Gaziantep

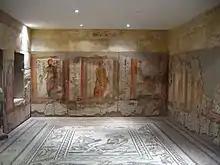
Wall paintings and floor mosaics in Zeugma

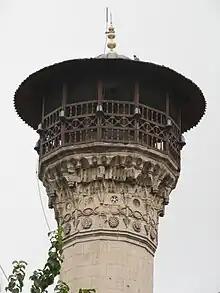
Minaret of the Boyacı Camii Mosque

The Gaziantep Museum of Archaeology has collections of ceramic pieces from the Neolithic Age; various objects, figures and seals from the Chalcolithic and Bronze Ages; stone and bronze objects, jewellery, ceramics, coins, glass objects, mosaics and statues from the Hittite, Urartu, Greek Persian, Roman, Commagene, and Byzantine periods.